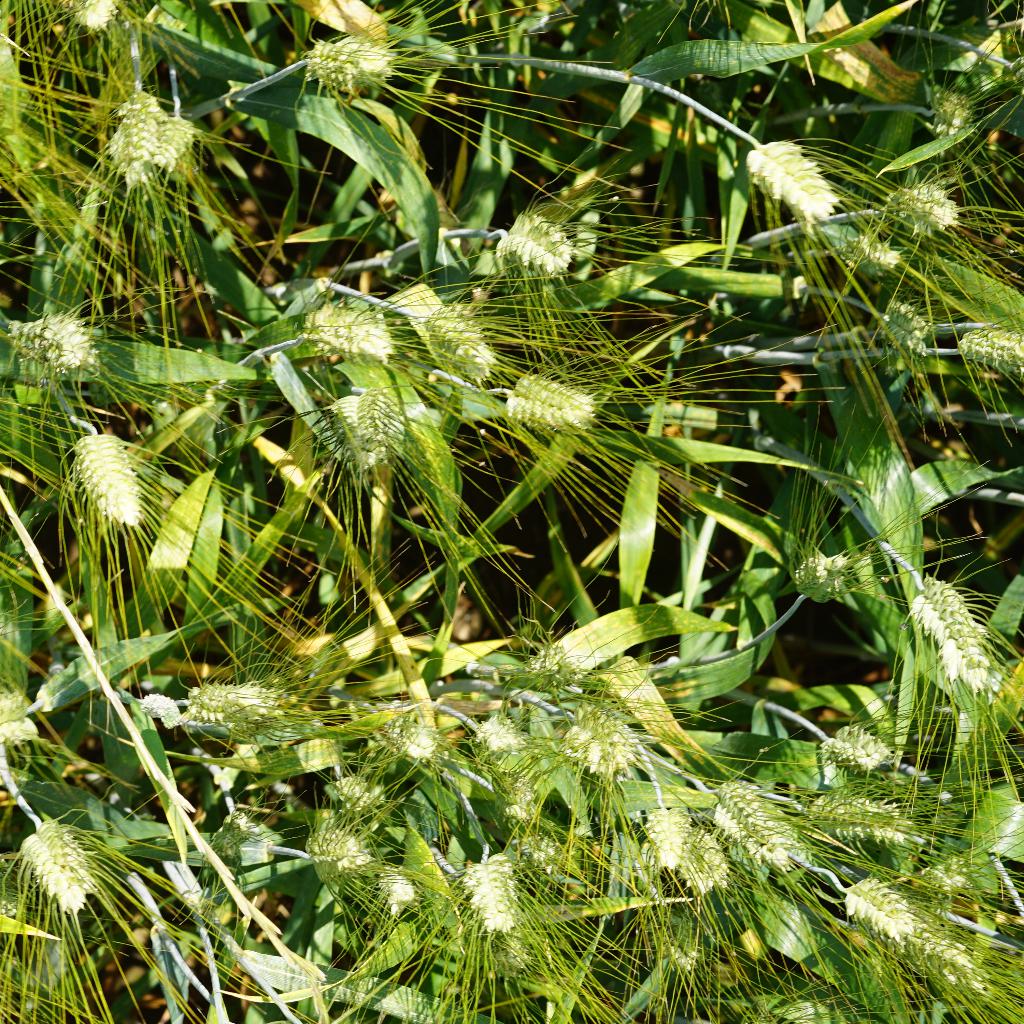
Country: France
Location: Gréoux
Wheat development stage: Filling